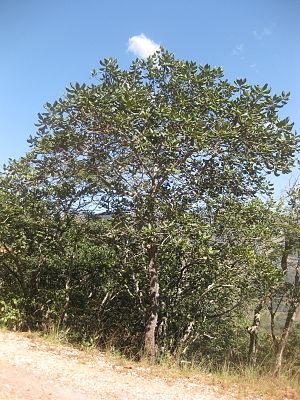
Afroboletus luteolus est une espèce de champignons basidiomycètes de la famille des Boletaceae. Elle est commune des forêts claires d'Afrique tropicale et pousse au pied des arbres du genre Uapaca durant la saison humide. Comme les bolets, c'est un champignon à tubes. On la reconnaît aux flocons clairs à pointe noire qui recouvrent son chapeau et son voile et lui donnent une apparence écailleuse. Elle est reconnue comme comestible dans plusieurs pays d'Afrique australe.